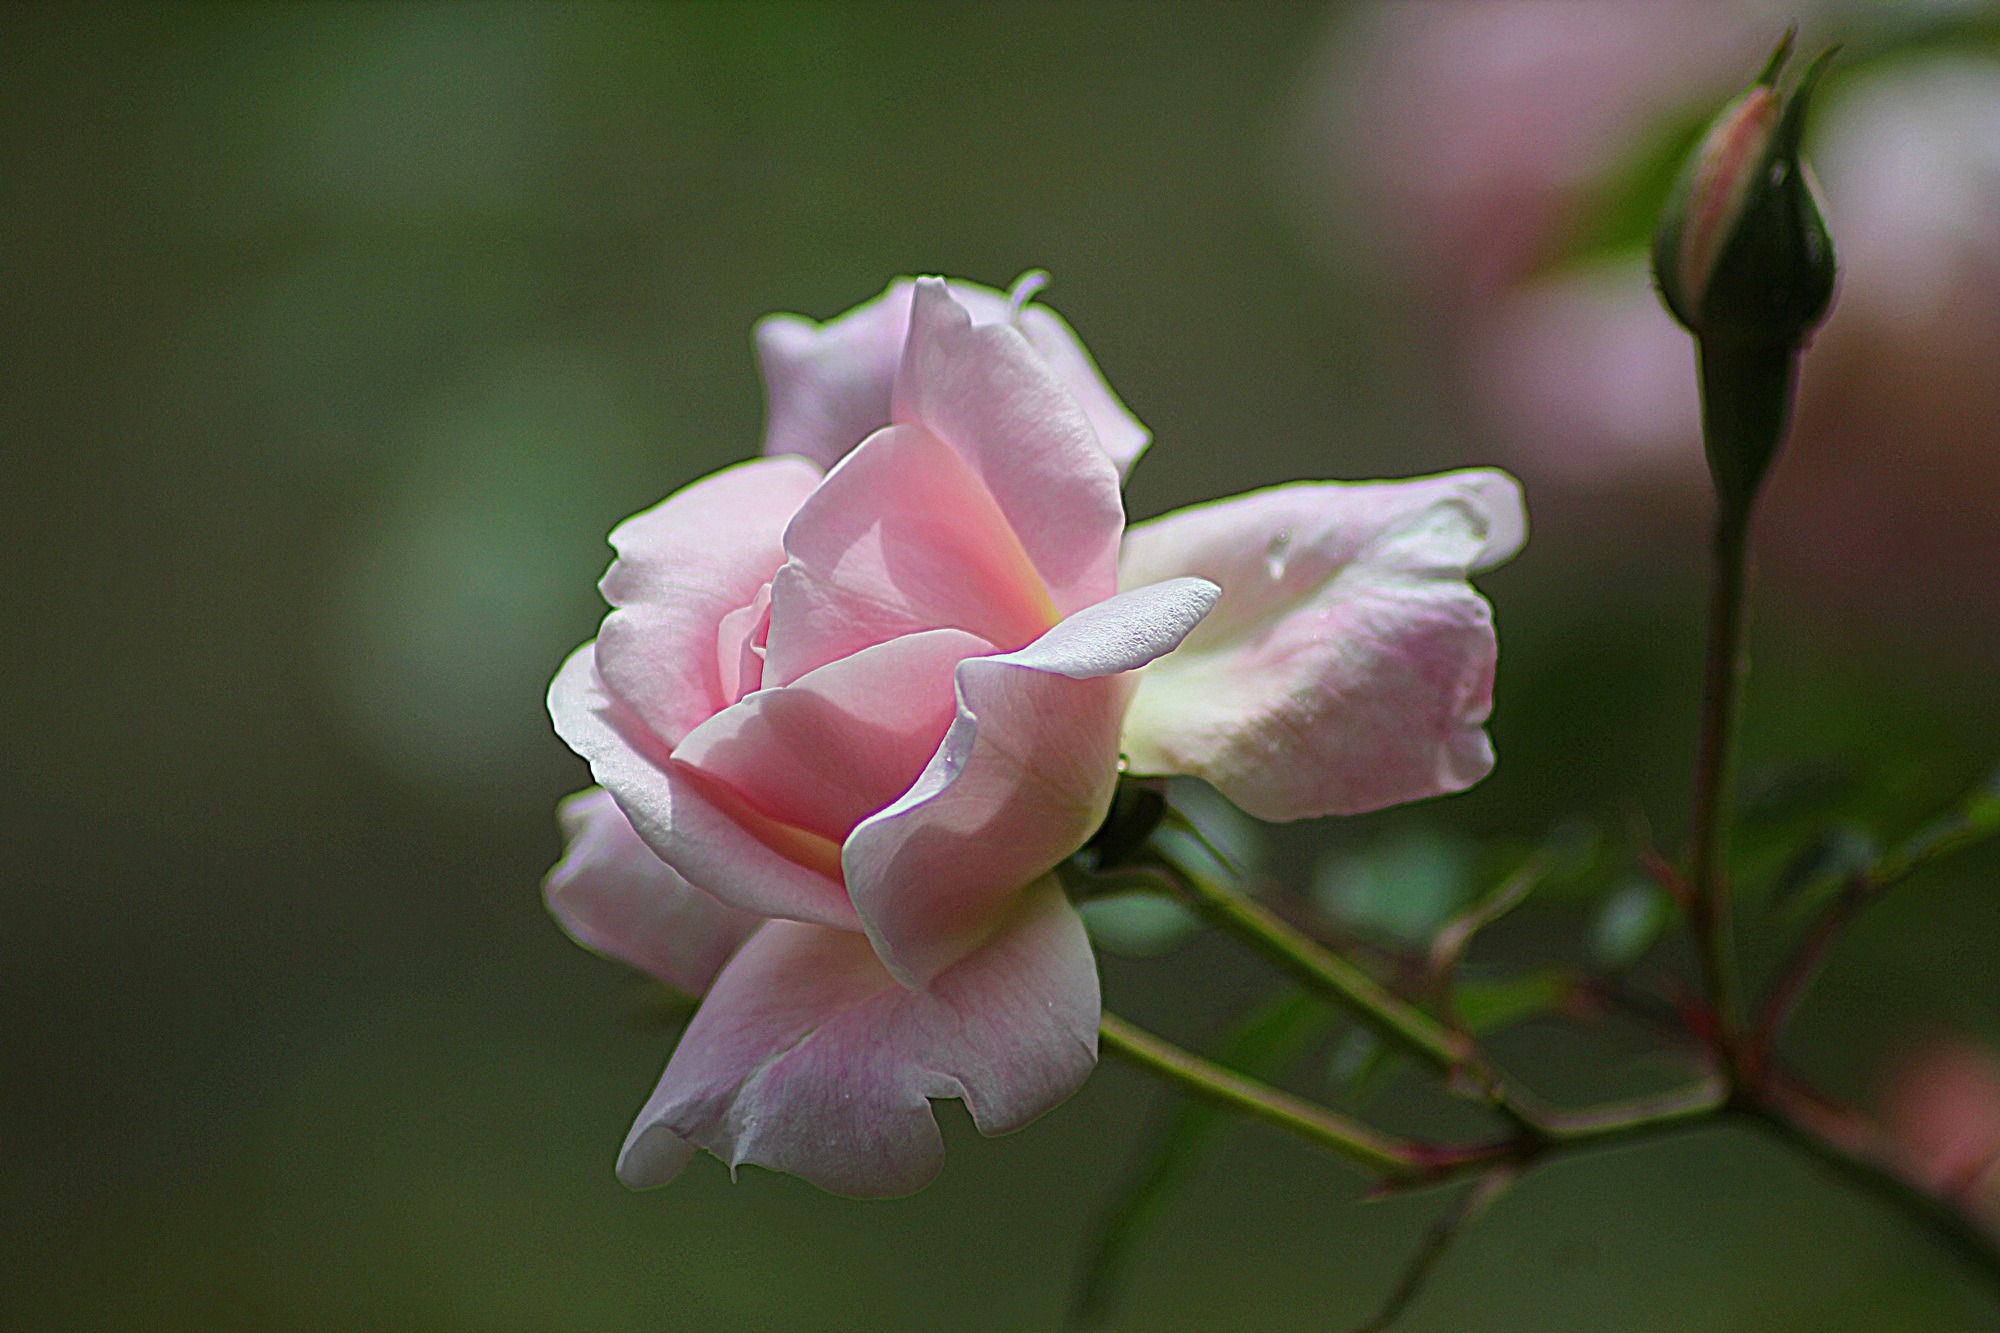
blossom, plant, photography, stem, leaf, flower, petal, bloom, floral, environment, rose, herb, natural, botany, agriculture, pink, flora, botanical, wildflower, close up, outdoors, vegetation, horticulture, bud, organic, macro photography, flowering plant, garden roses, rose family, plant stem, land plant, rose order